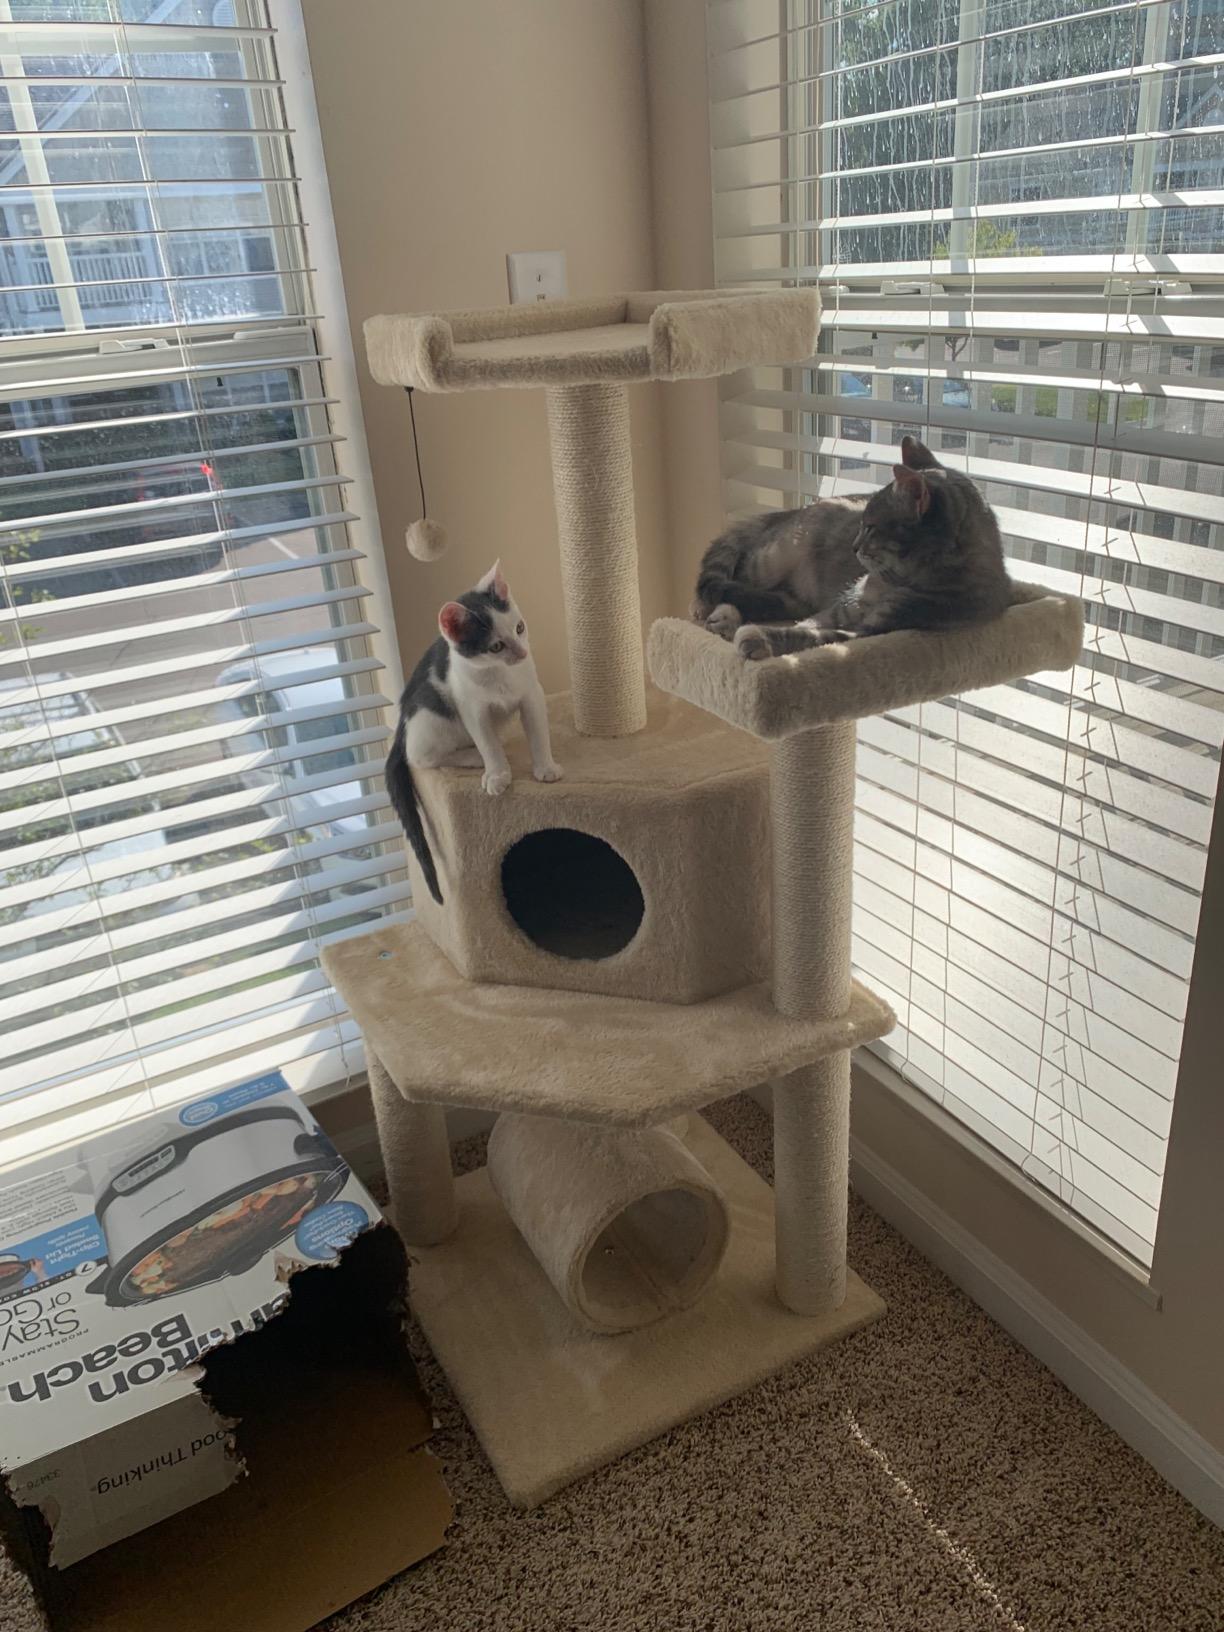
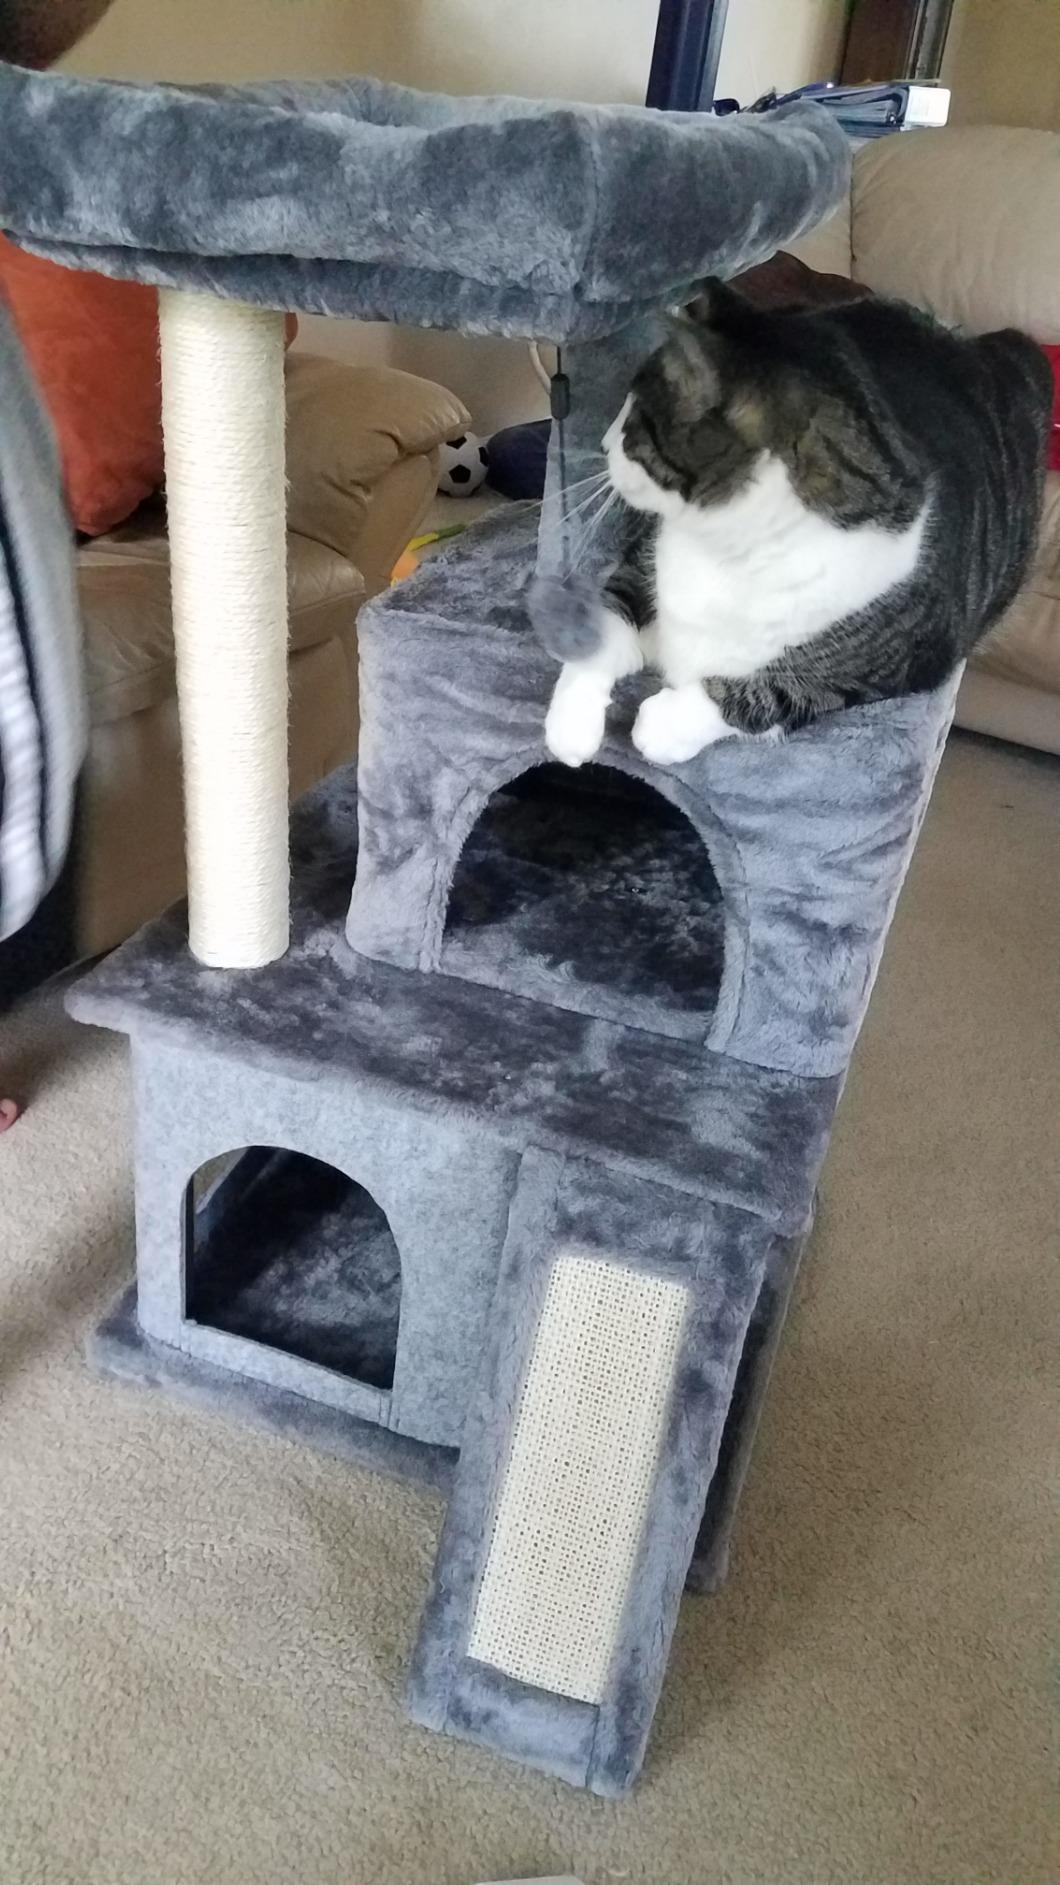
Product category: items_cat tree
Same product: no